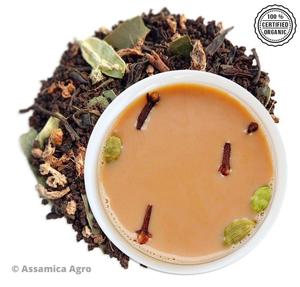
Dish: chai